Abolitionism in the United States

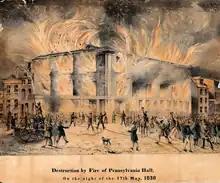
Burning of Pennsylvania Hall, home of the Pennsylvania Anti-Slavery Society. Print by John Caspar Wild. Note firemen spraying water on adjacent building.

William Lloyd Garrison's abolitionist newsletter the "Liberator" noted in 1847, "the Anti-Slavery cause cannot stop to estimate where the greatest indebtedness lies, but whenever the account is made up there can be no doubt that the efforts and sacrifices of the WOMEN, who helped it, will hold a most honorable and conspicuous position." As the "Liberator" states, women played a crucial role as leaders in the anti-slavery movement.